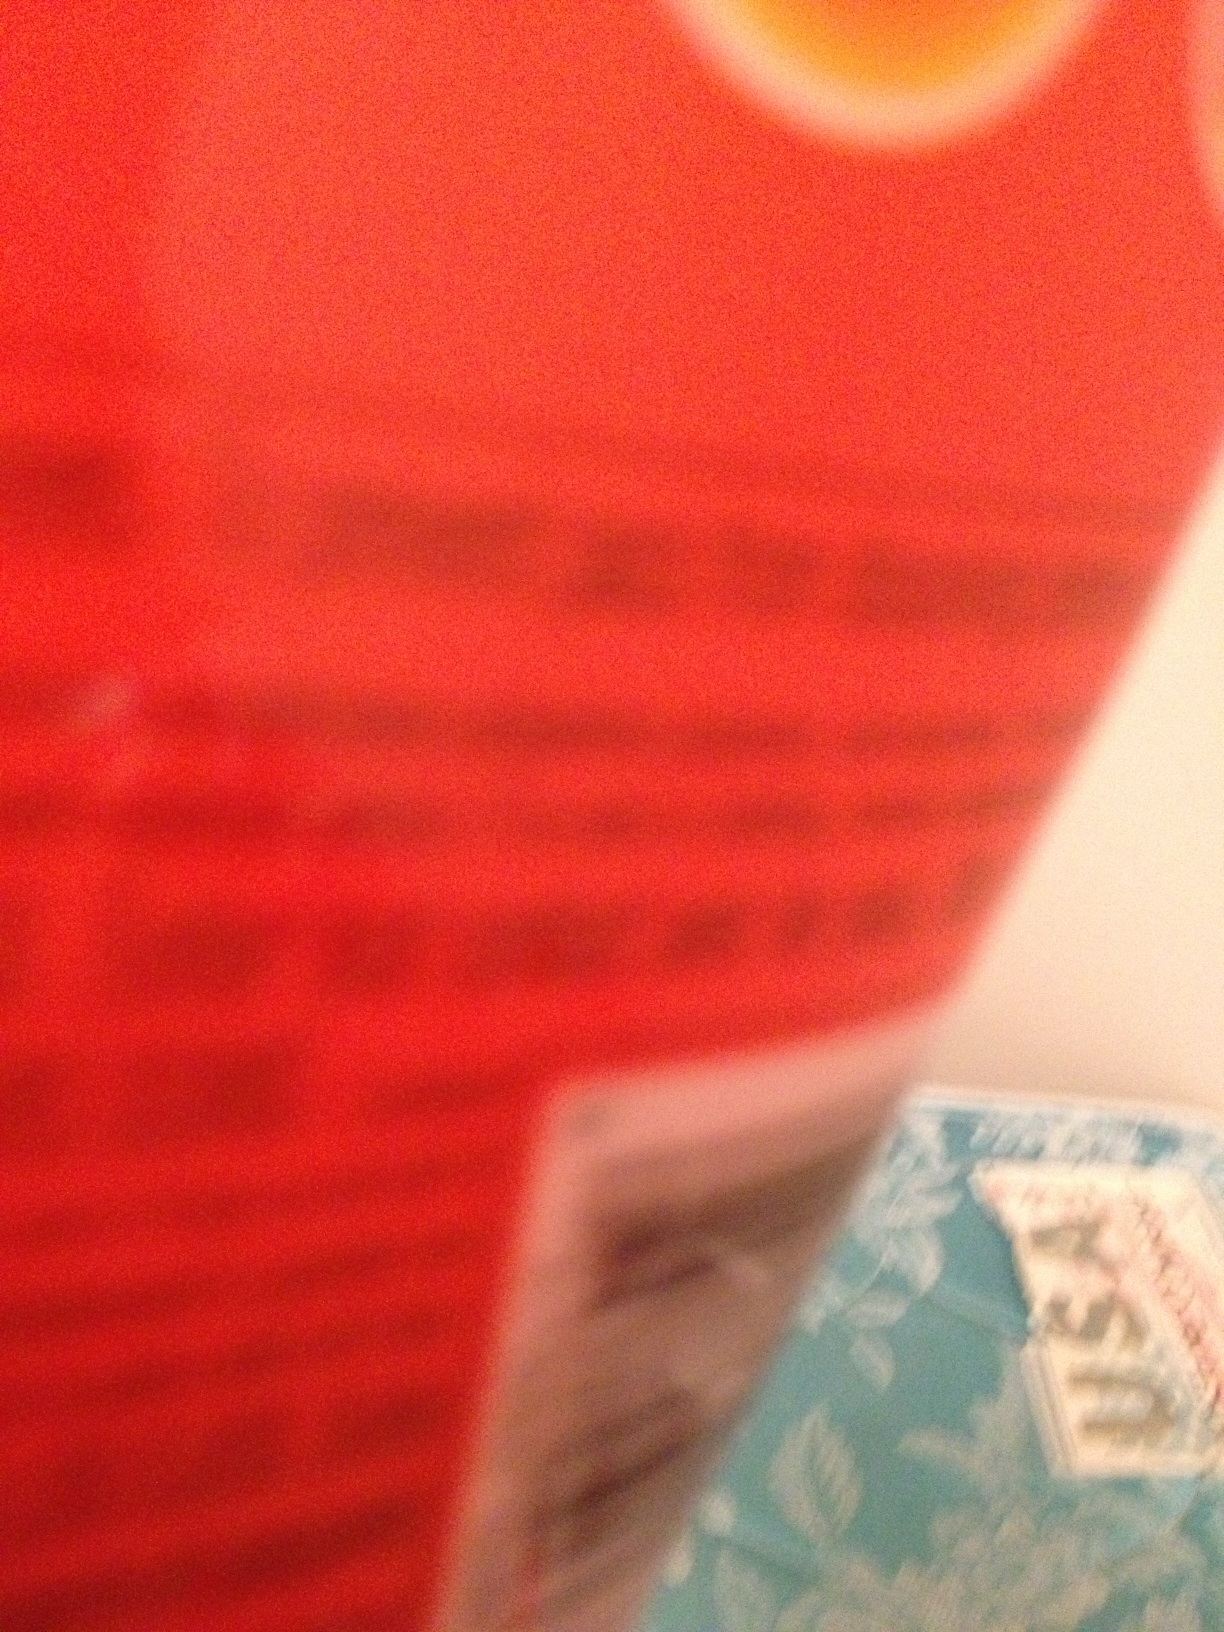Question: What is in this bag?
Answer: unanswerable